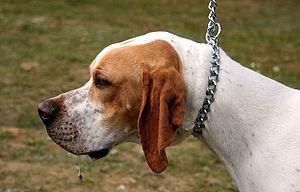
Le pointer anglais est une race britannique de chien. C'est un chien très athlétique, la truffe est relevée par rapport au chanfrein et le stop est bien marqué. Ce chien d'arrêt est réputé pour la rapidité de sa quête et la qualité de son arrêt.